Konstantin Chernenko

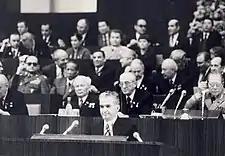
Chernenko (seated second from left in the front row) attending the USSR's 60th Anniversary in 1982.

Chernenko was born to a poor family in the Siberian village of Bolshaya Tes (now in Novosyolovsky District, Krasnoyarsk Krai) on 24 September 1911.